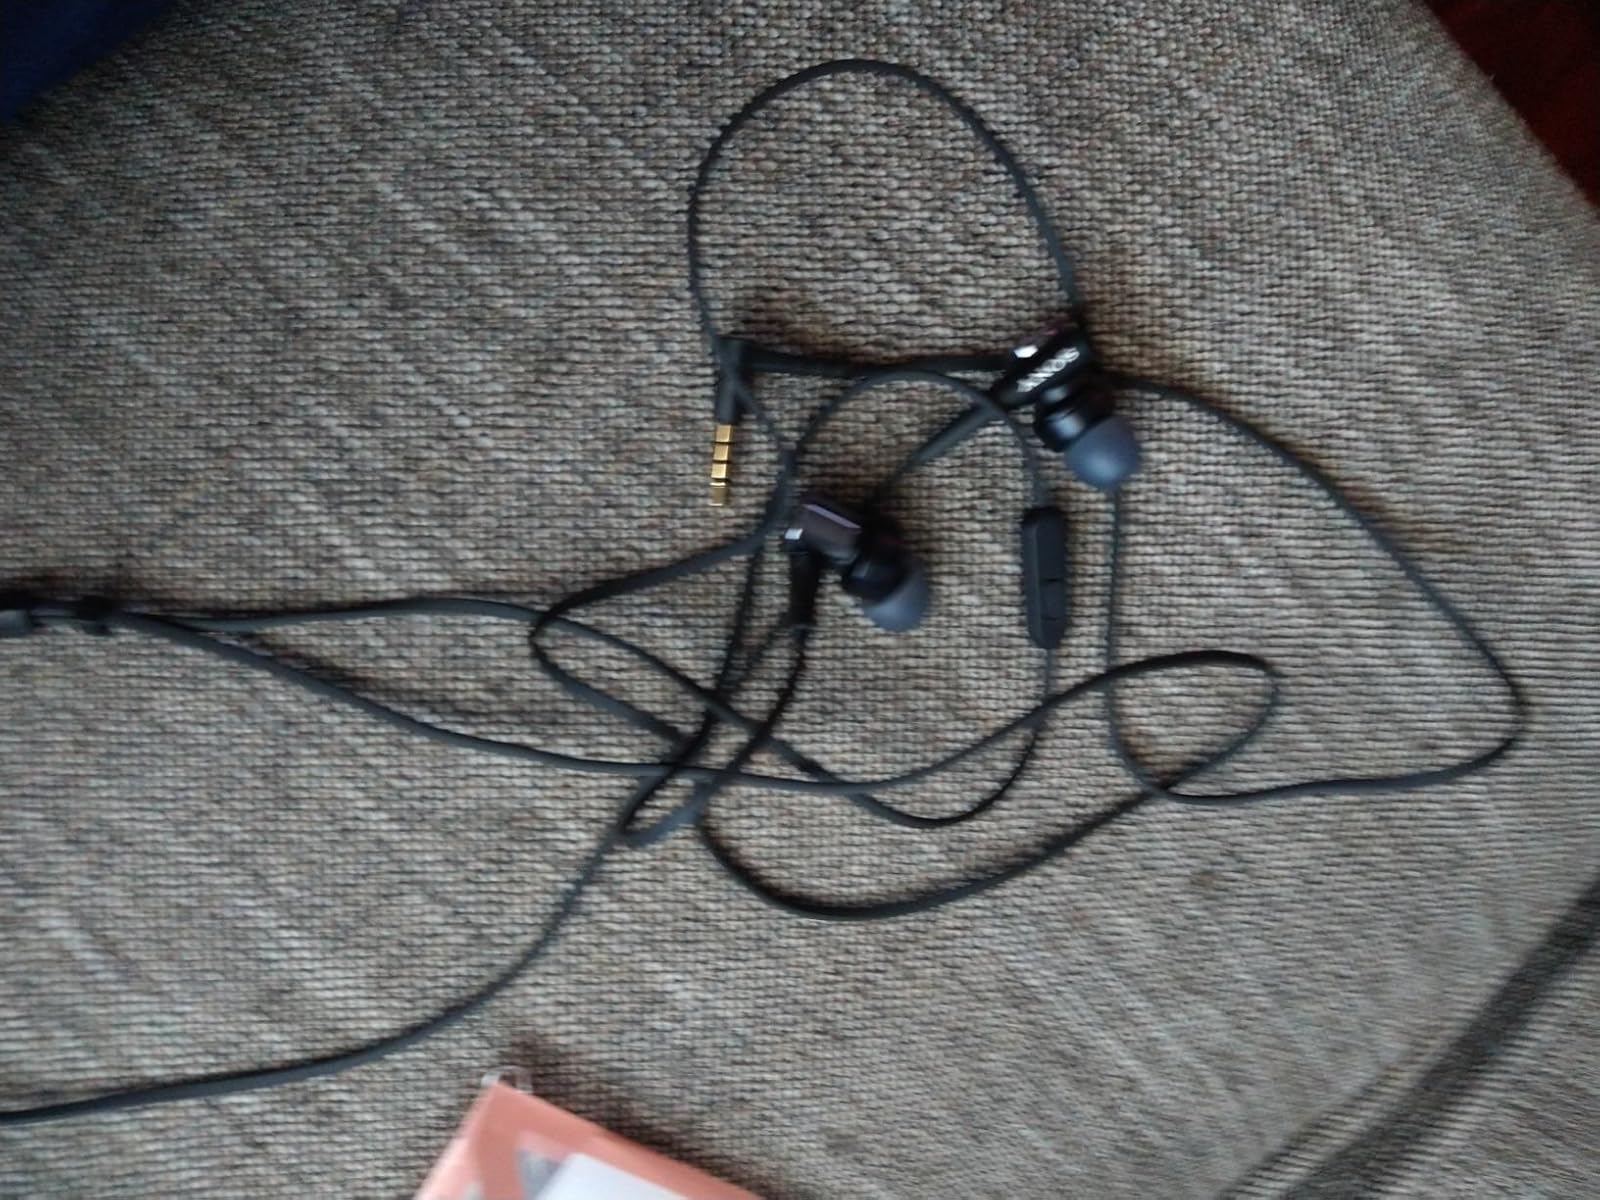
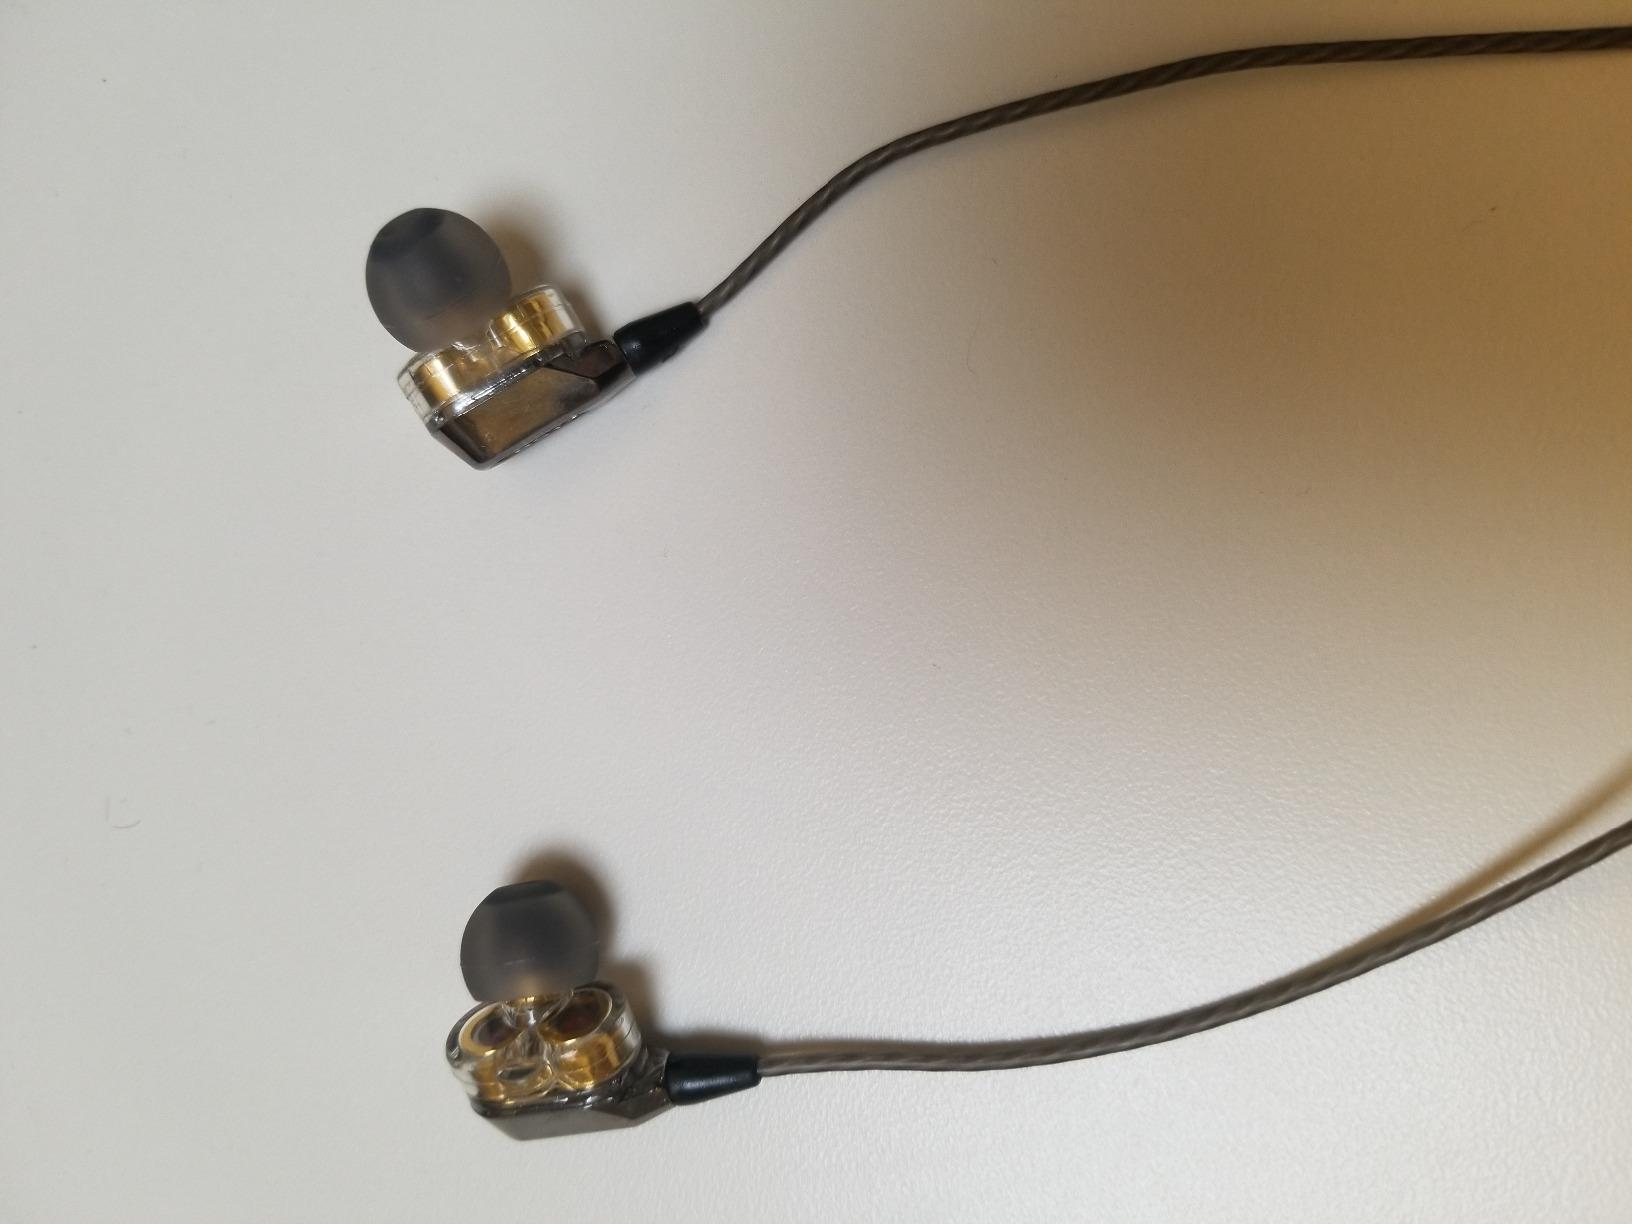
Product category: headphones
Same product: no